Sikh Regiment

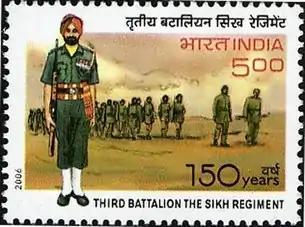
2006 postal stamp on "150 years of Third Battalion, The Sikh Regiment"

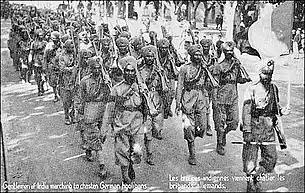
French postcard depicting the arrival of 15th Ludhiana Sikhs in France during World War I. The postcard reads, ""Gentlemen of India marching to chasten the German hooligans"".

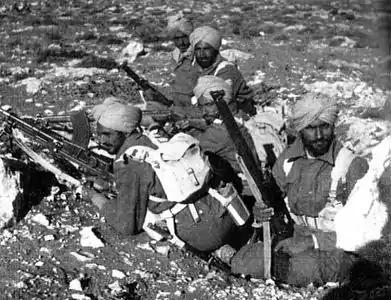
Sikh troops engaged in Operation Crusader.

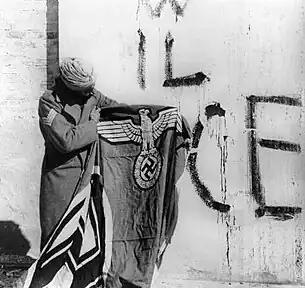
A Sikh soldier with the flag of Nazi Germany after German surrender during World War II.

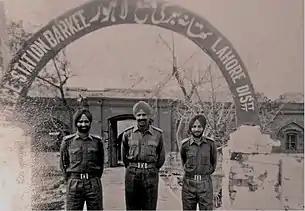
Officers of 4th Sikh Regiment in front of captured police station in Lahore, Pakistan, September 1965.

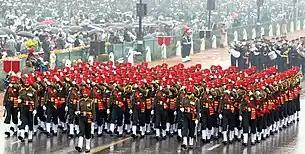

About 5000 Sikh soldiers, some belonging to the regiment, mutinied after the storming of the Golden Temple by the Indian Army as part of Operation Blue Star in 1984. The Sikh Regiment's 9th battalion was disbanded after a large number of its troops mutinied.